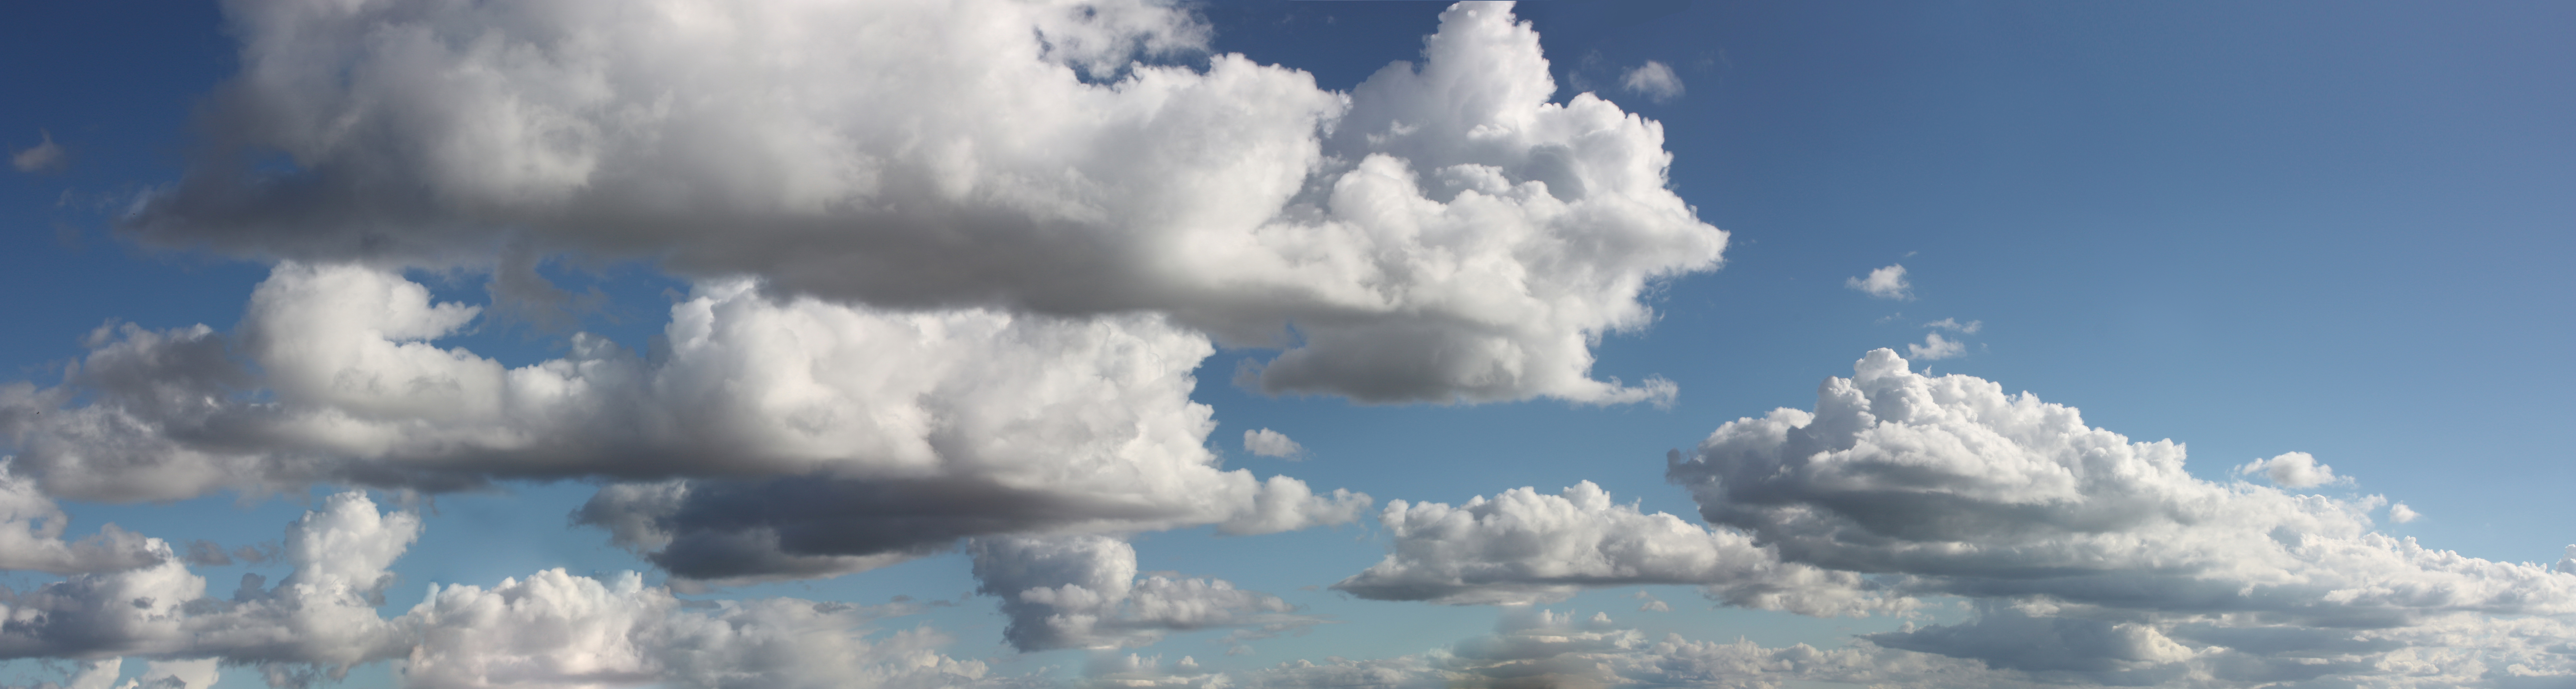
clouds, sky, cloud, cumulus, daytime, atmosphere, blue, meteorological phenomenon, natural landscape, atmospheric phenomenon, bungee jumping, calm, ecoregion, sunlight, horizon, landscape, adventure, love